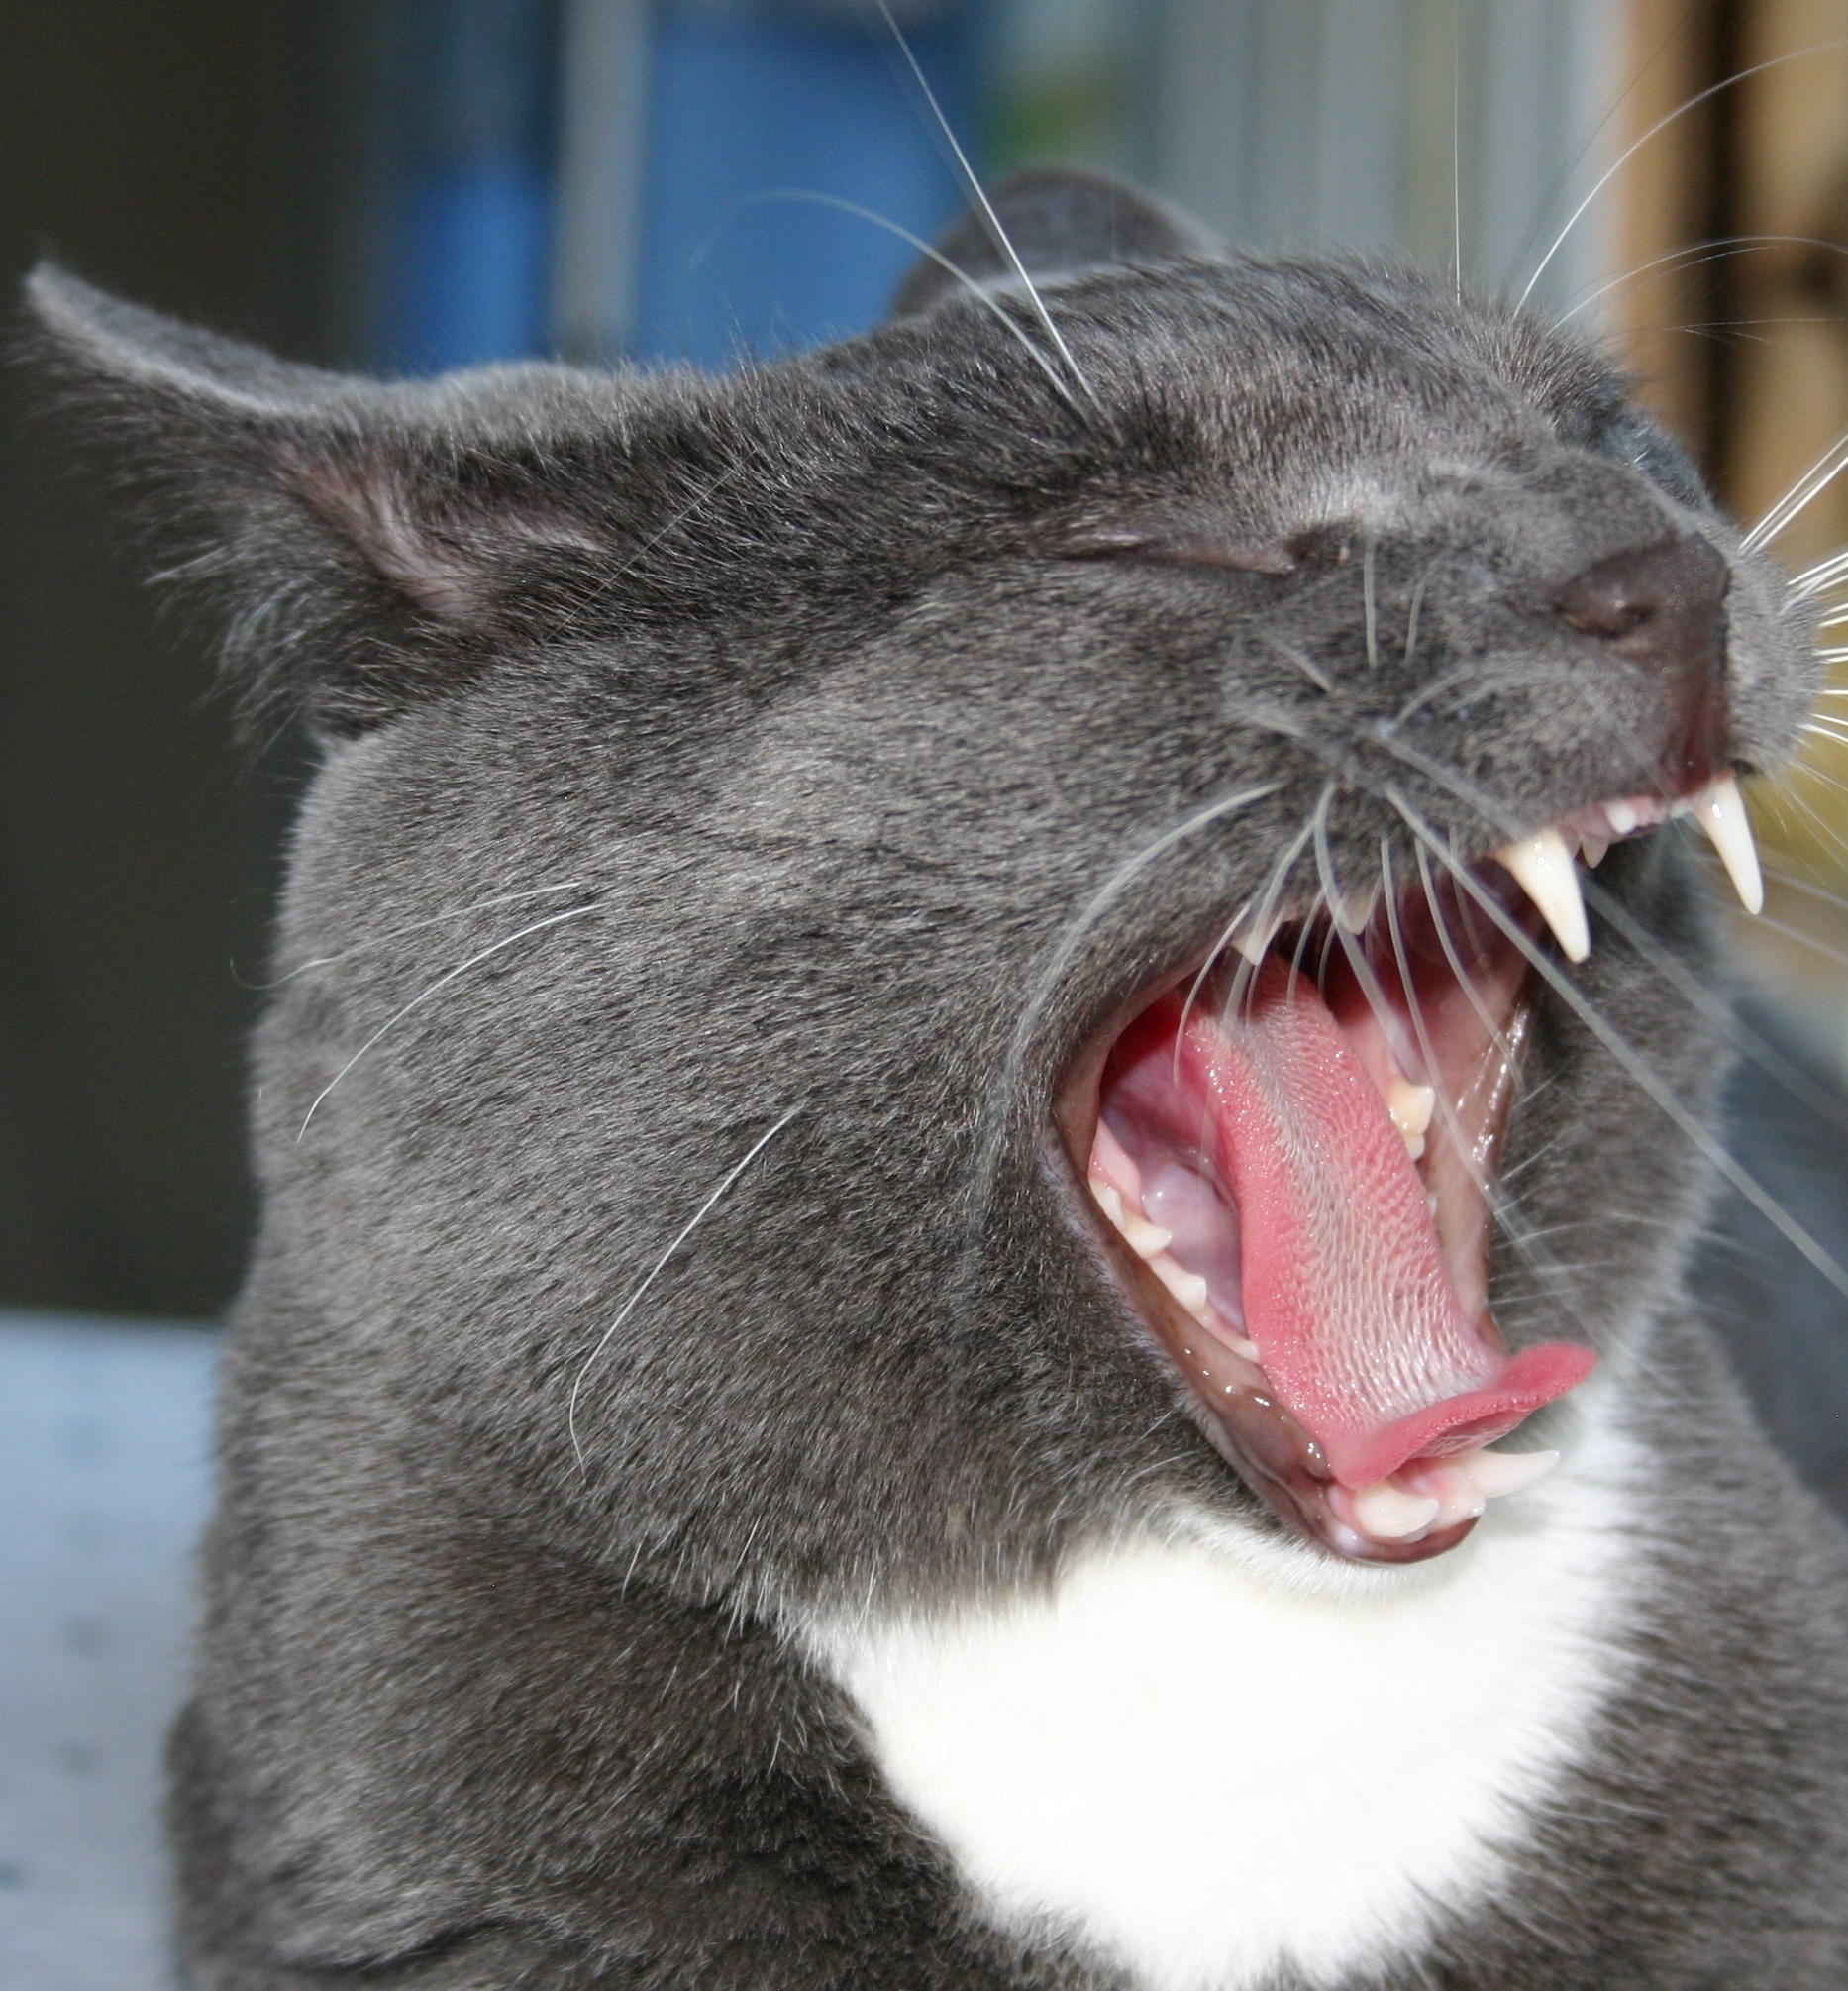
animal, pet, fur, kitten, cat, mammal, gray, facial expression, yawn, close up, nose, whiskers, grey, kitty, snout, animals, vertebrate, tongue, yawning, european shorthair, russian blue, wild cat, small to medium sized cats, cat like mammal, domestic short haired cat, titus